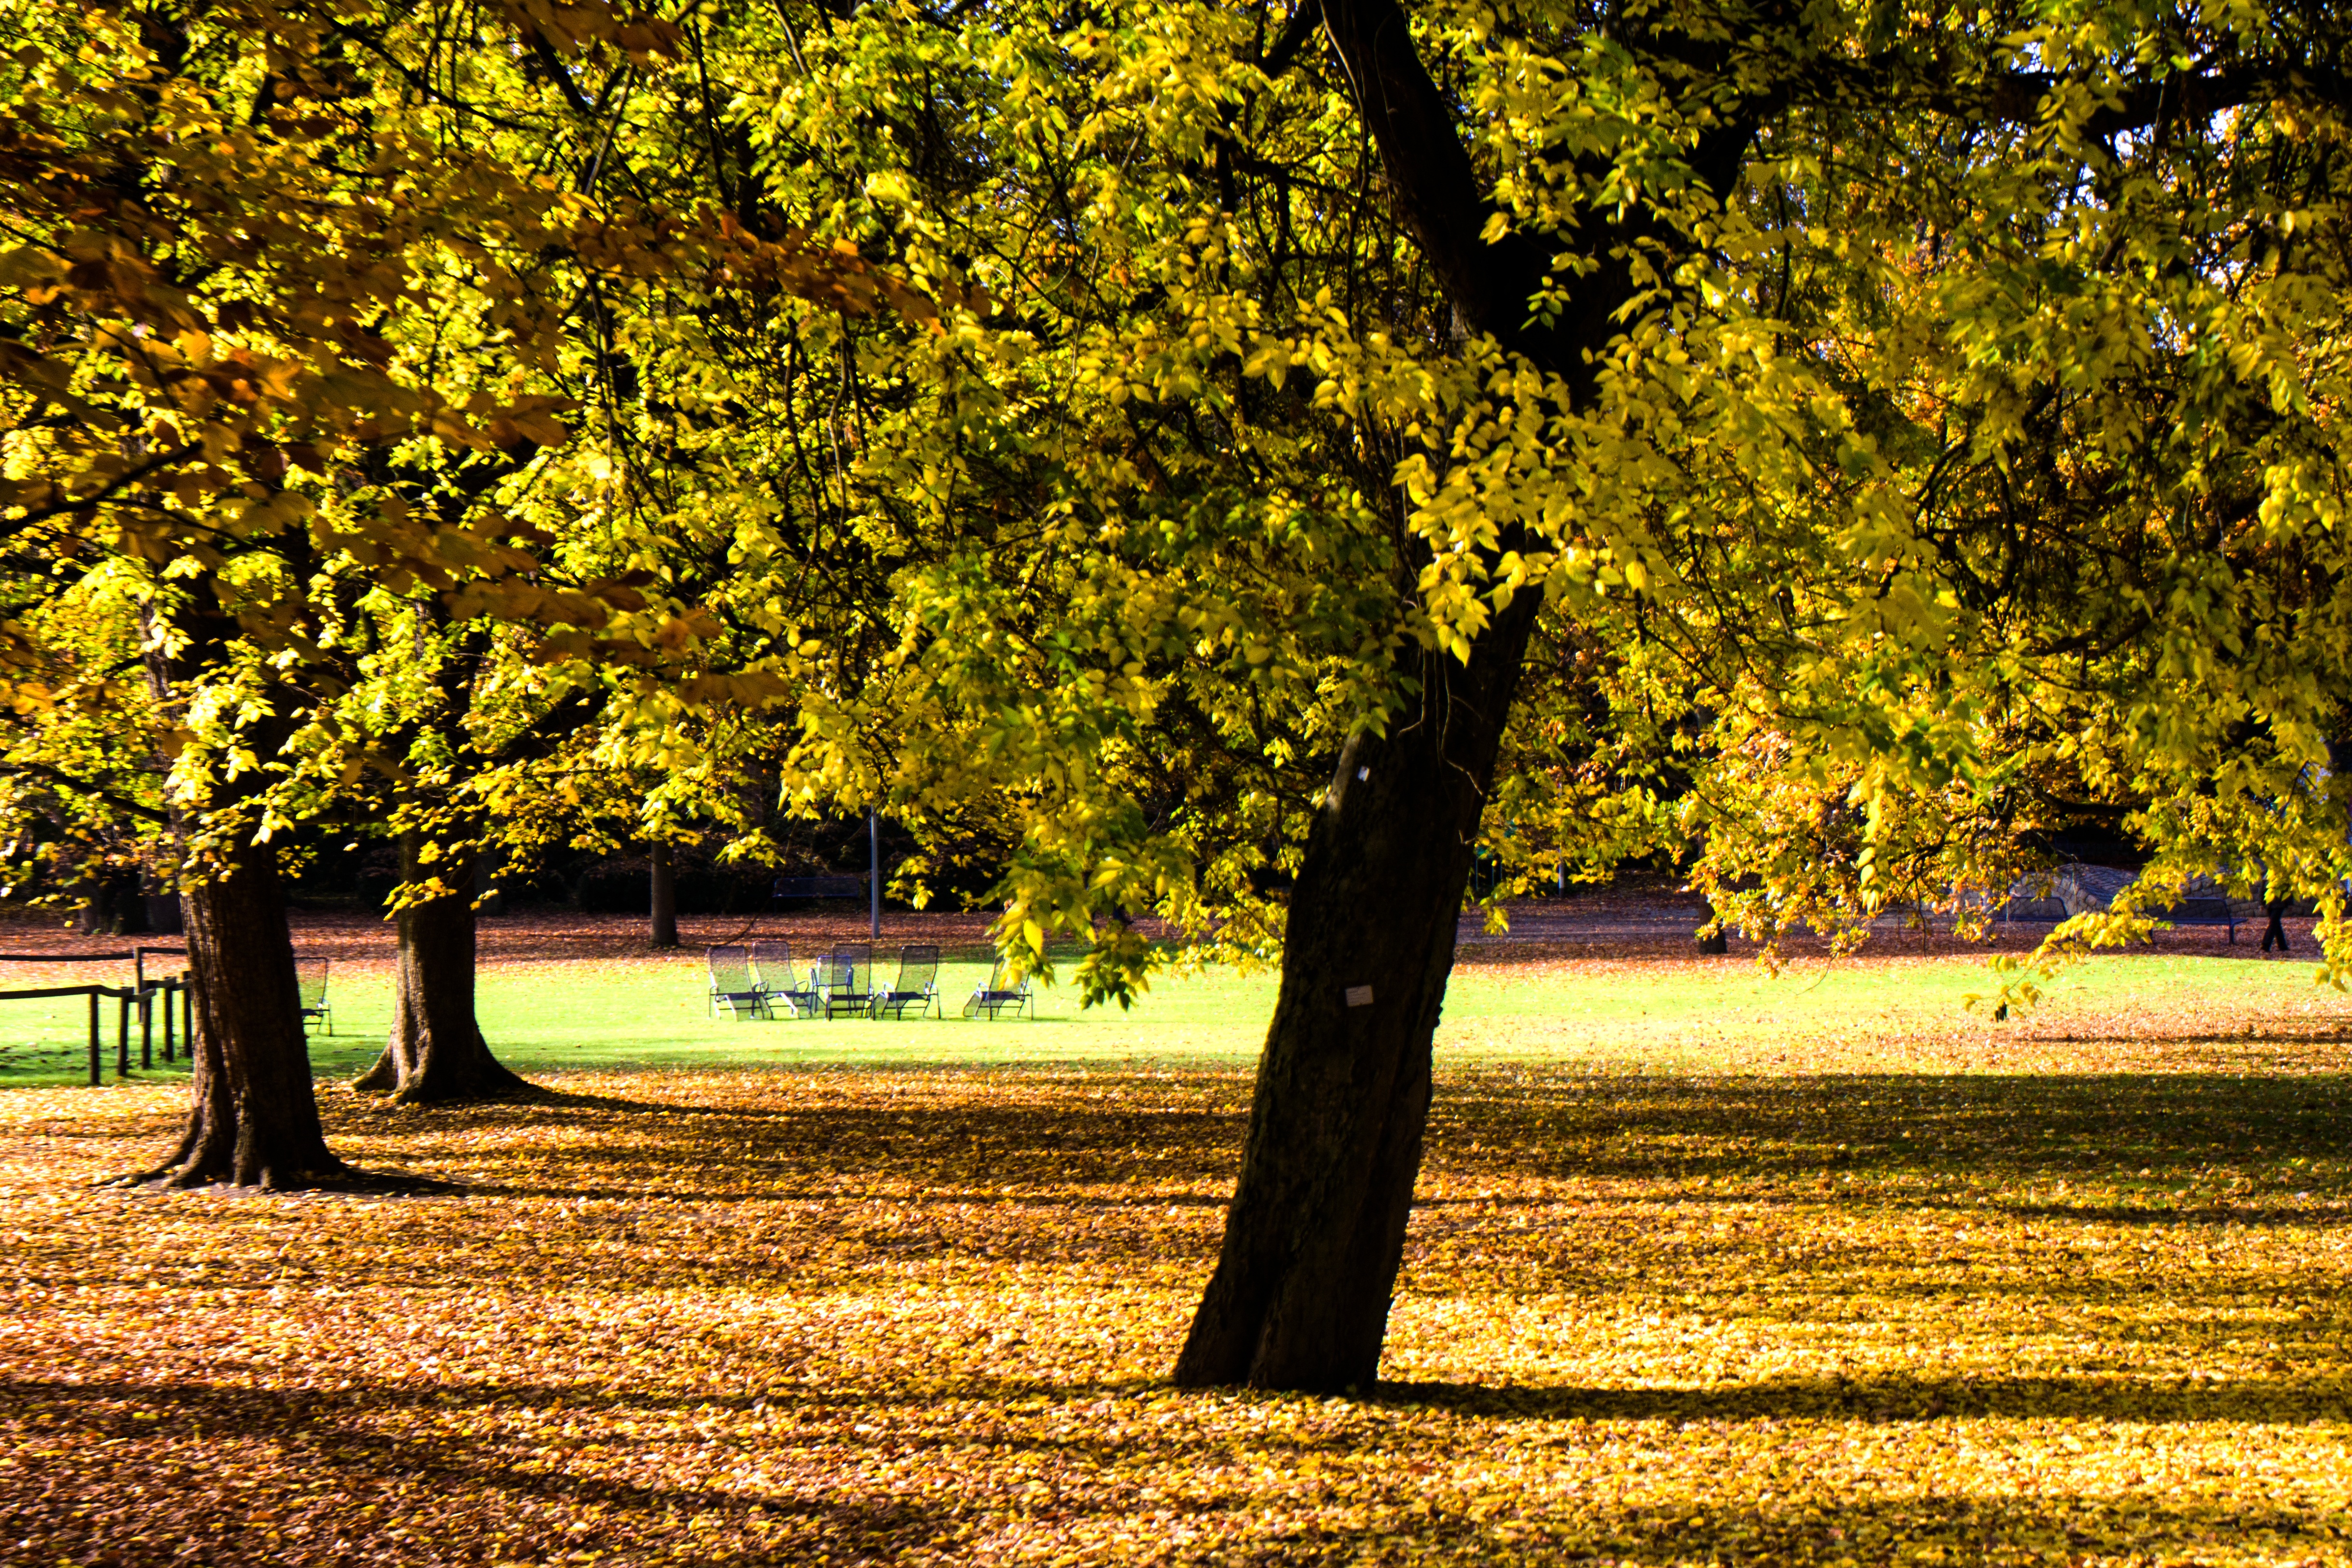
tree, nature, plant, field, lawn, sunlight, morning, leaf, flower, green, autumn, park, season, autumn mood, woodland, autumn forest, colorful leaves, woody plant